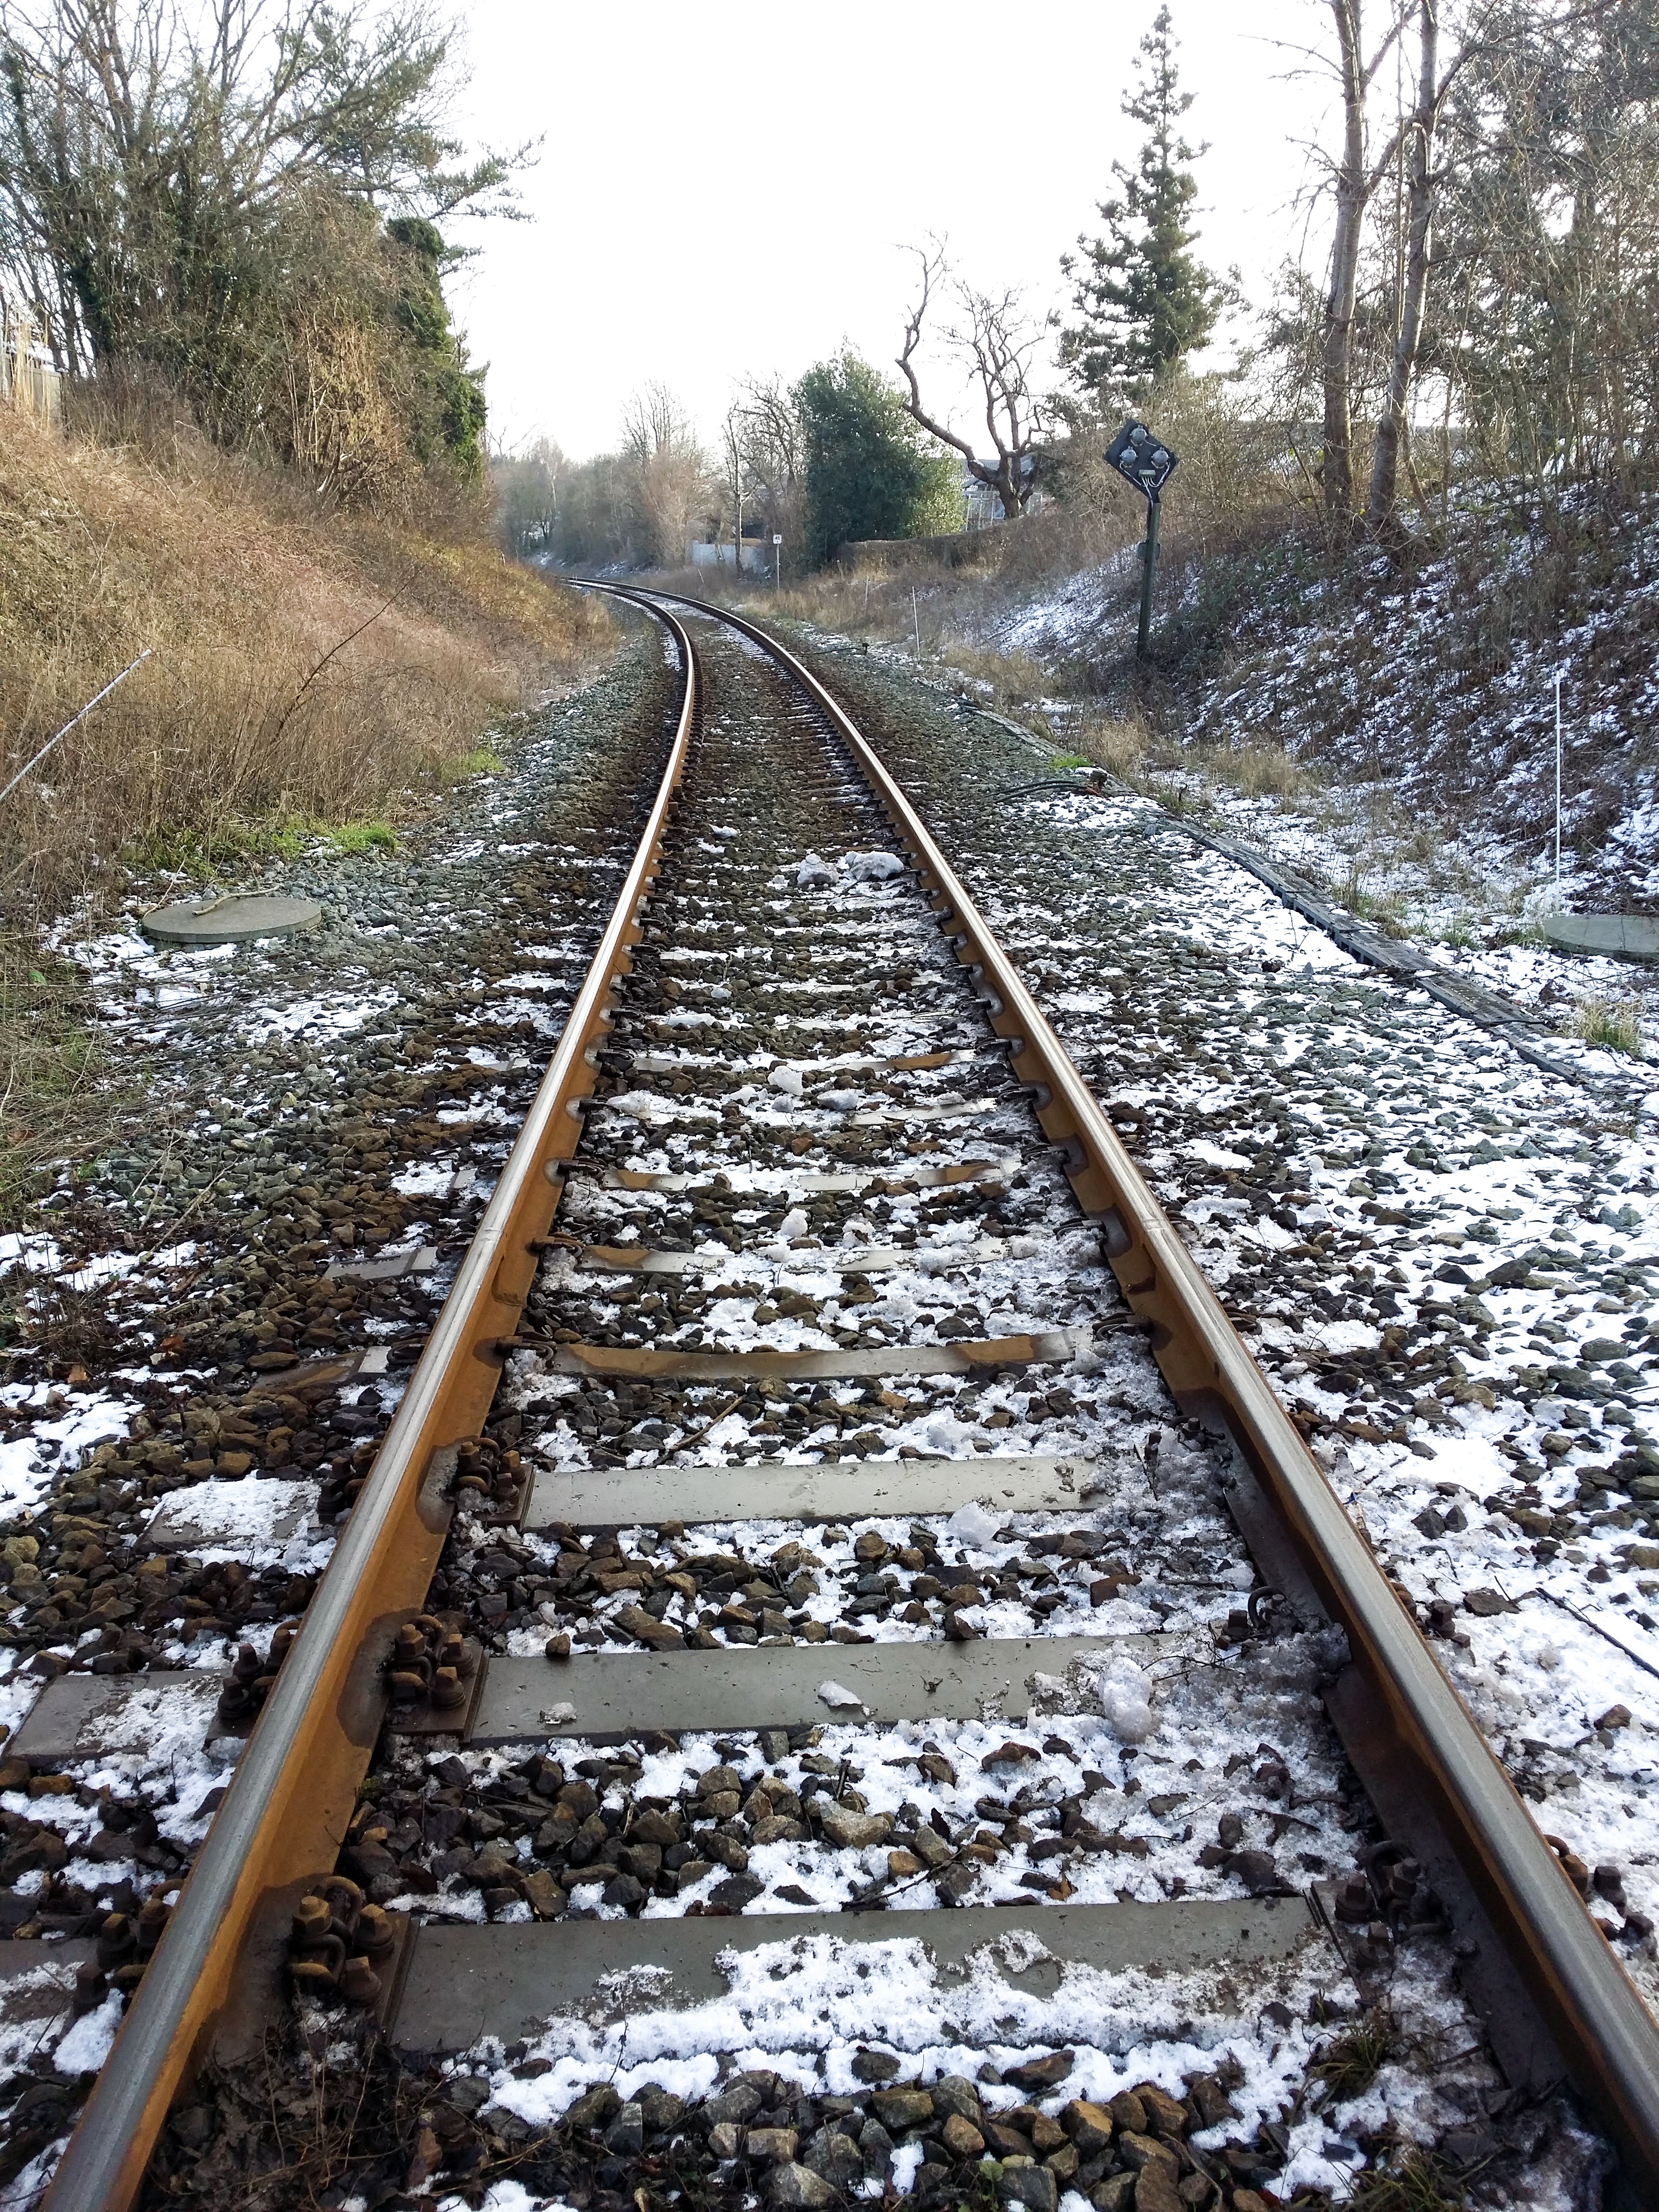
snow, winter, track, railway, perspective, train, travel, transport, vehicle, journey, weather, station, lane, rails, rail transport, rolling stock, nonbuilding structure